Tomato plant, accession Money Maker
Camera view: vertical (180 deg); turntable rotation: 150 degrees
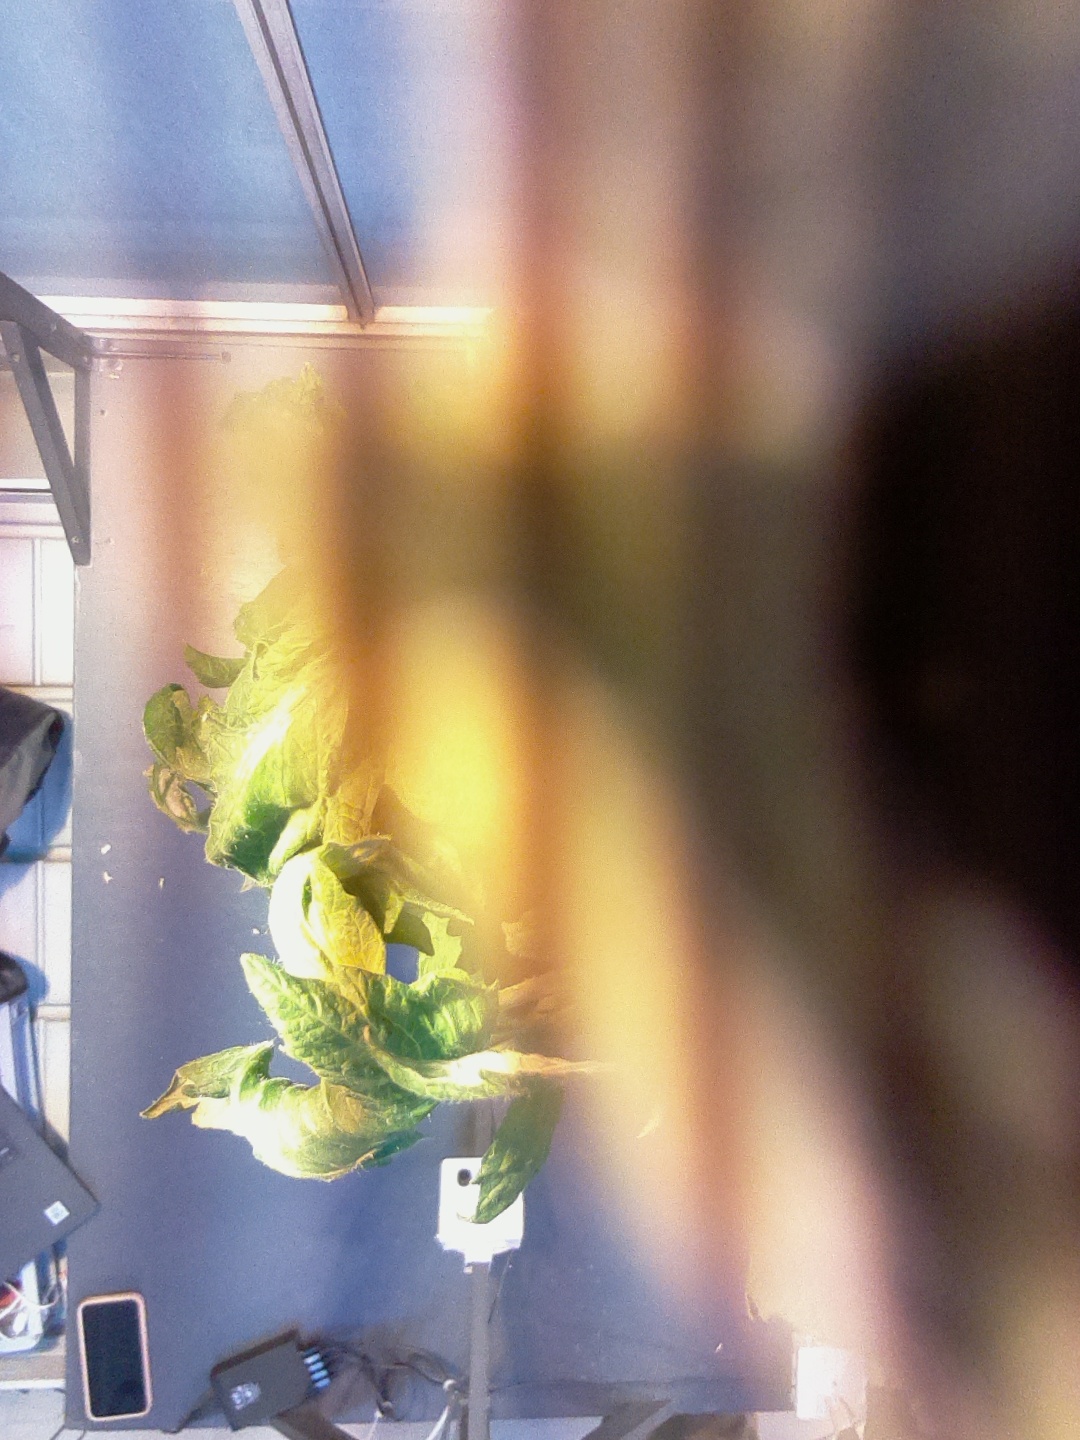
BBCH growth stage 79: 90% -100% of final fruit size